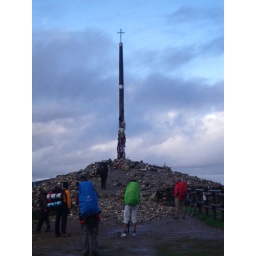
small cross in leonian mountains